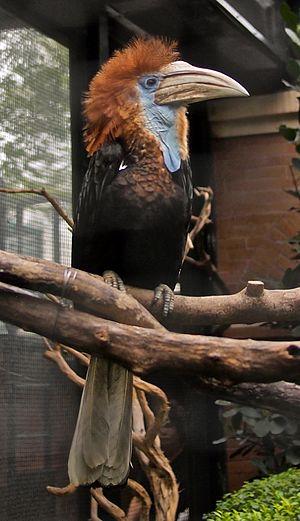
Le Calao à casque jaune est une espèce d'oiseaux de la famille des Bucerotidae.